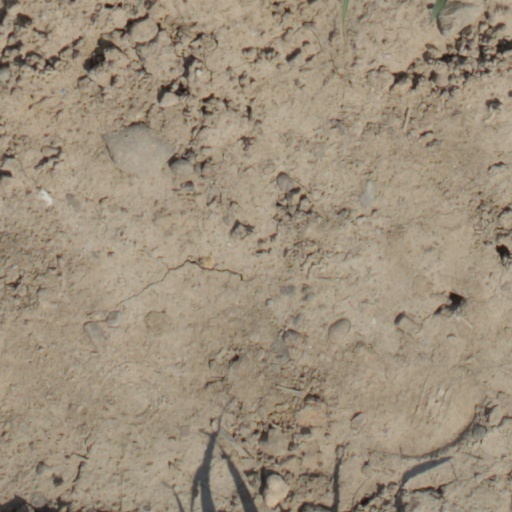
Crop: wheat